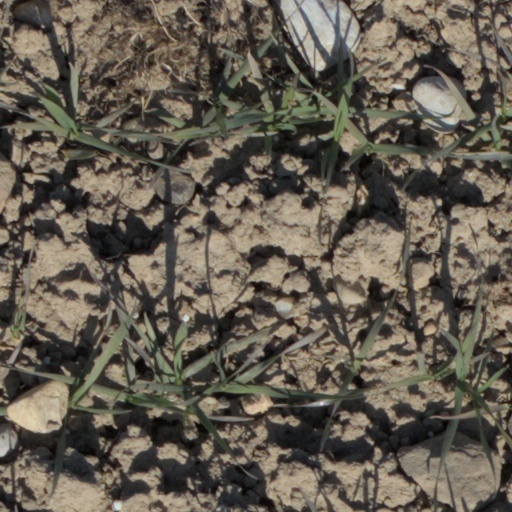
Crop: wheat